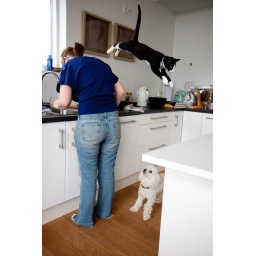
Just a reminder of how fun our life can be with our cats and dogs in it. :)